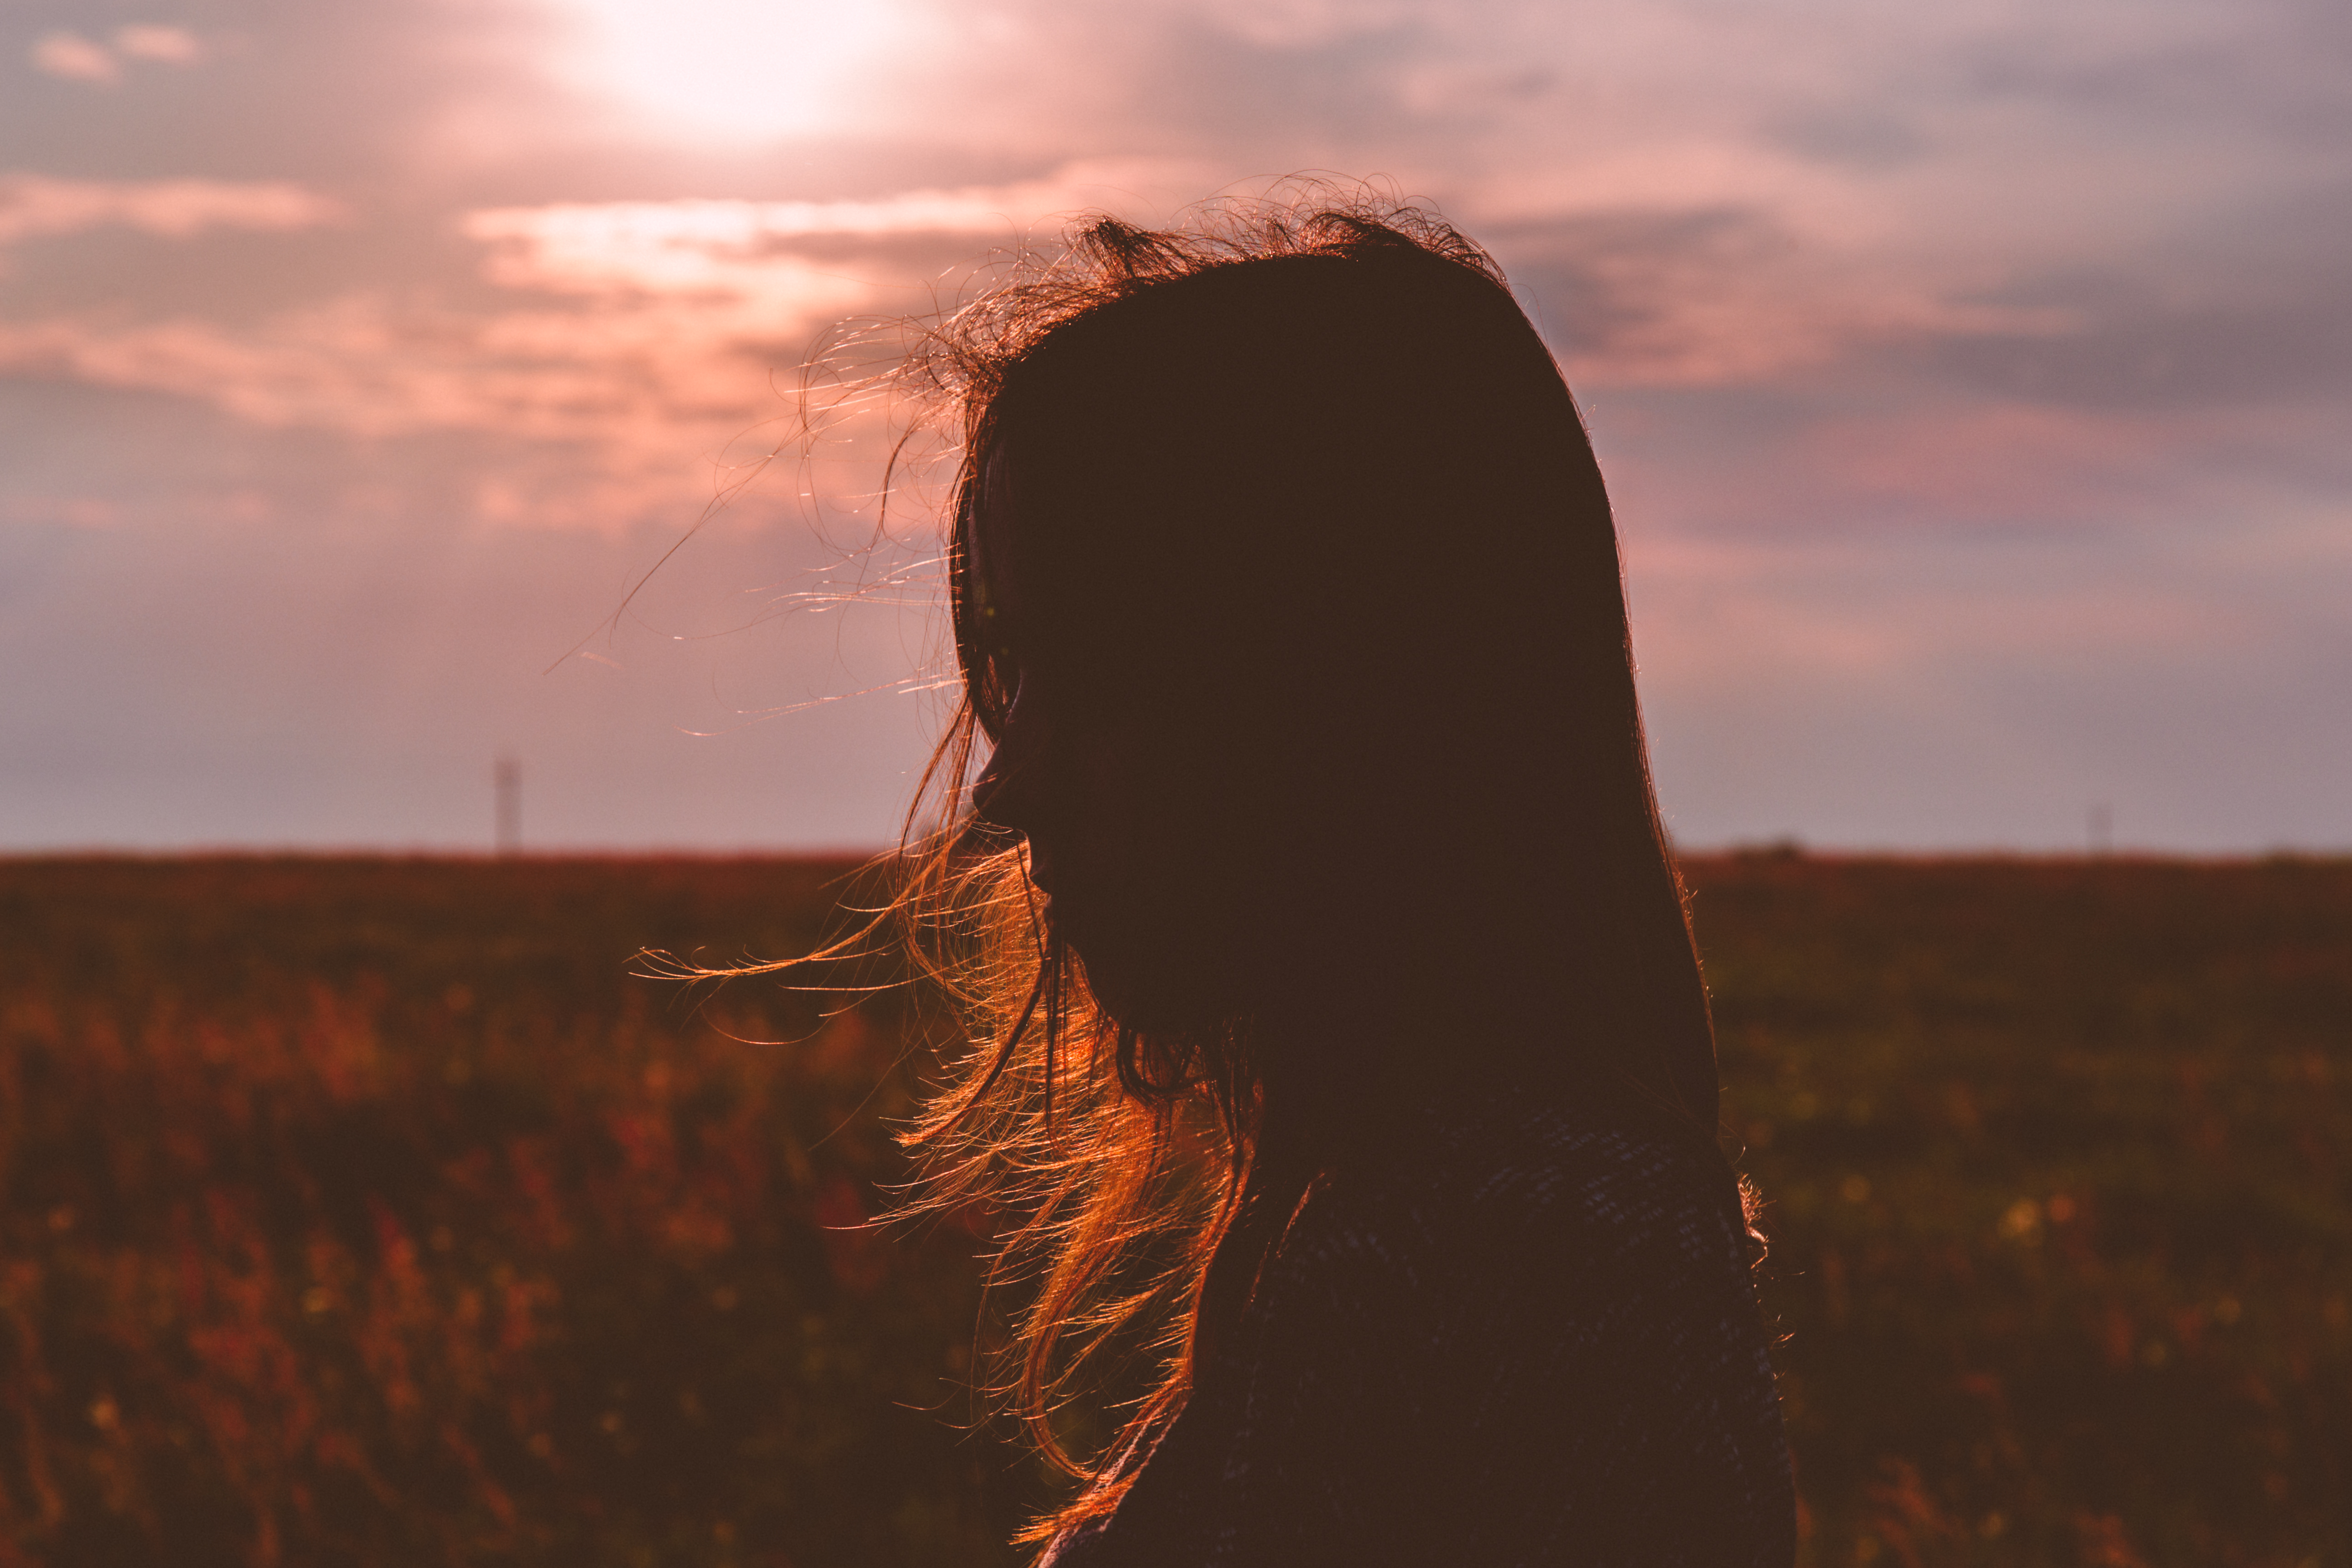
horizon, silhouette, person, light, cloud, sky, girl, sun, sunrise, sunset, field, sunlight, morning, dawn, dusk, evening, reflection, darkness, outdoors, atmospheric phenomenon